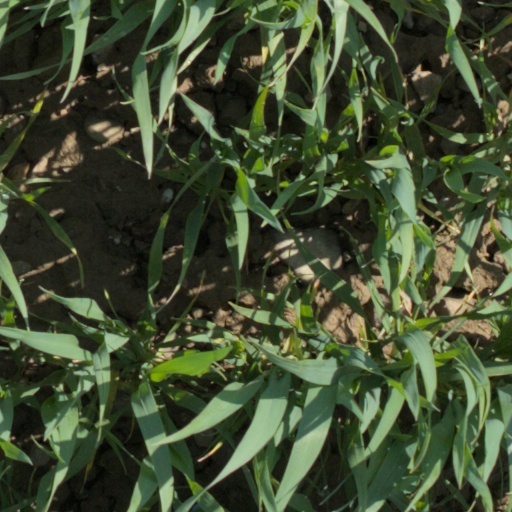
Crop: wheat